Bhaktapur

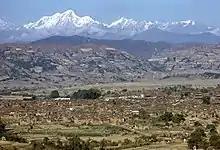
Aerial view of Bhaktapur in 1962 with the Nyatapola Temple on the far right and the Langtang mountains in the background.

Ganga Devi's death has not been properly studied yet. It is possible that she died in 1602 as after 1602, her eldest son Trailokya Malla is the only one addressed as the king in inscriptions and legal documents. Her youngest son, Tribhvana Malla who arguably was more powerful under her disappeared from historical records since 1602. Trailokya Malla ruled alone till his death in 1613 after which his son, Jagajjyoti Malla became the ruler. Jagajjyoti Malla is especially remembered for his contributions in Maithili literature. His work, "Haragaurīvivāha," a play about the wedding of Shiva to Parvati, is considered one of the greatest works in the Maithili language. After Jagajjyoti Malla died in 1642, Naresha Malla's short rule began. Naresha Malla proved to be a weak king and it was during his reign that Pratap Malla, the king of Kantipur, in his attempt to unify the Kathmandu Valley, attacked Bhaktapur. Naresha Malla died at an early age, leaving behind a four year old Jagat Prakasha Malla as the successor to the throne. His aunt, Annapurṇalaksmi served as regent for him till he turned 16. Meanwhile, Pratap Malla made an alliance with Srinivasa Malla, the king of Patan and both joined forces to start a siege of Bhaktapur. By 1660, the coalition conquered all the hamlets and villages, north of Bhaktapur and managed to reach the northern city gate. The coalition tried to break the gate open for months before being forced to retreat. During their siege, Pratap Malla installed a stone inscription on a "hiti" in the shrine of Mahakali near the northern gate. During April 1662, Pratap Malla had gathered a massive army in the eastern part of Bhaktapur, in the site outside the city proper where the annual Biska Jatra festival was held demanding the festival will only be held if the kingdom surrendered. Jagat Prakasha Malla released decree cancelling the festival that year, a first time where the festival was cancelled. Eventually, the sieges proved unsuccessful and the coalition were forced to retreat.